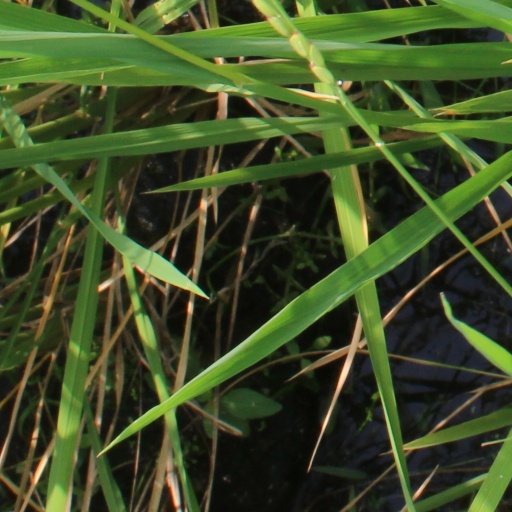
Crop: rice